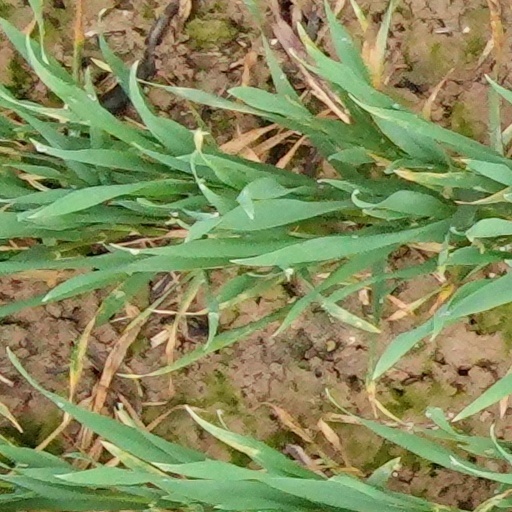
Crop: wheat